Jeff Rowley

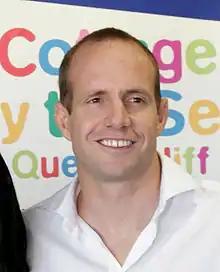
Rowley in 2012

Jeff Rowley (born 6 April 1979) is a professional big wave surfer from Torquay, Victoria, Australia. He grew up at Bells Beach, a popular surf location in regional Victoria.